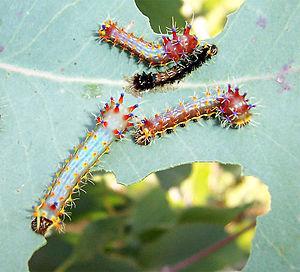
Opodiphthera eucalypti est une espèce de lépidoptères appartenant à la famille des Saturniidae.